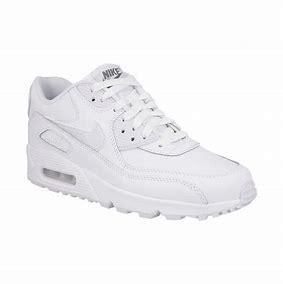
Brand: Nike
Model: Air Max 90 Leather